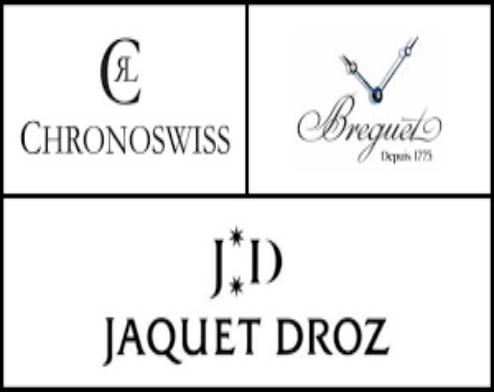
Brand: Chronoswiss-1
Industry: Electronic